List of mountain ranges of Arizona

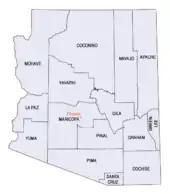
Arizona county index map

There are 210 named mountain ranges in Arizona.This list also includes mountain ranges that are mostly in New Mexico and Sonora, Mexico, that extend into Arizona.